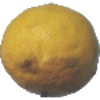
Label: lemon